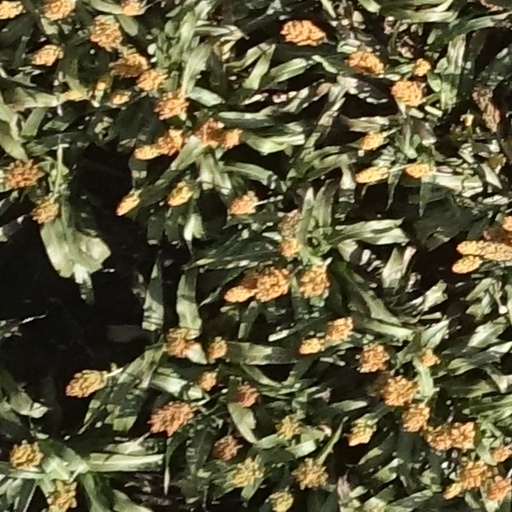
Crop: sorghum